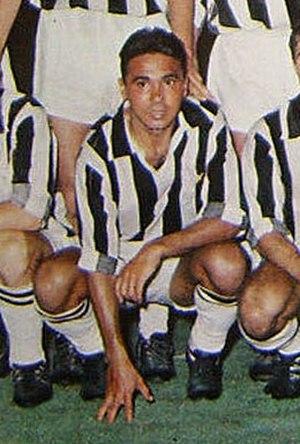
Sidney Colônia Cunha, plus connu sous le nom de Chinesinho ou Cinesinho, est un joueur international et entraîneur de football brésilien.